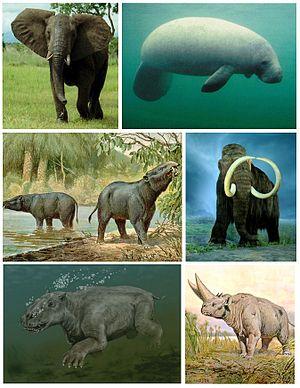
2 espèces vivantes et 4 fossiles de: l'éléphant d'Afrique, le lamantin des Caraïbes, le Moeritherium, le mammouth laineux, Paleoparadoxia et l'Arsinoitherium
Les téthythériens sont des mammifères altongulés, ce qui signifie qu'ils marchent sur le bout d'un nombre impair de doigts sur les pattes arrière. Ils regroupent les siréniens et les proboscidiens. Leur principale caractéristique est de posséder des orbites oculaires très en avant du crâne et ramenées ainsi sur la face avant de la tête.